Hydrodynamic theory (dentistry)

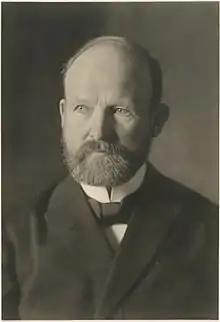
Portrait of Dr. Alfred Gysi taken in 1914, University of Zurich

Dr. Gysi (1865-1957) was a Swiss dentist who specialised in jaw movement and structure, as well as prosthodontics. He studied dentistry in Geneva, Switzerland and the Philadelphia Dental College, eventually becoming a dentistry professor at the University of Zurich. At the time, it was still believed that dentine hypersensitivity was caused by either nerve fibre stimulation within dentine or odontoblast processes acting as pain receptors.